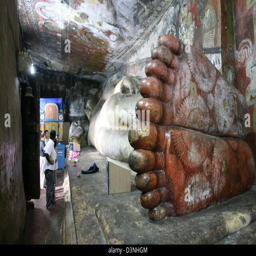
pilgrims admire a giant statue under colourful paintings on wall and ceiling